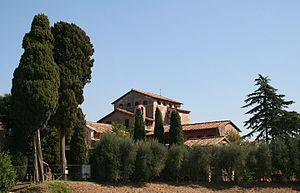
L'église de San Bonaventura al Palatino (1625) située sur le plus haut sommet de la colline du Palatin. – Couvent des franciscains espagnols à Rome.